List of diplomatic missions in the United Kingdom

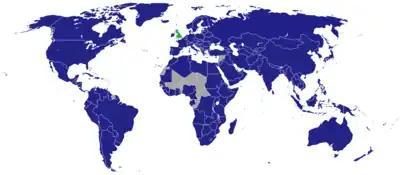
Map of diplomatic missions in the United Kingdom

This is a list of diplomatic missions in the United Kingdom. At present, the capital city of London hosts 166 embassies and high commissions. Several other countries have ambassadors accredited to the United Kingdom, with most being resident in Brussels or Paris. There are also a number of Honorary Consuls resident in various locations in the UK.